Laura Harrier

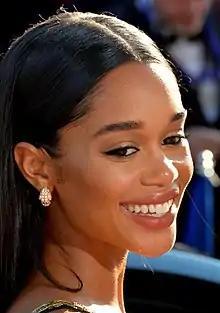
Harrier in 2018

Laura Ruth Harrier (born March 28, 1990) is an American actress and model. She began modeling at the age of 17 after she was discovered by a location scout. She moved to New York City where she continued modeling and was represented by agencies such as IMG Models and Wilhelmina Models. She modeled for various mainstream magazines, appeared in campaigns for Urban Outfitters, Macy's and Steve Madden, and was the face of Garnier. After appearing in several commercials and student films, Harrier decided to pursue acting and studied at the William Esper Studio. She was first recognized for her role as Destiny Evans in the 2013 one-season reboot of the American soap opera "One Life to Live".